Anacapa Island State Marine Reserve

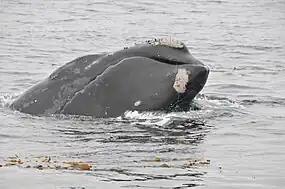
Single Gray Whale surfacing at Anacapa Island Special Closure

Anacapa SMR includes habitats for a range of cetaceans, including dolphins, porpoises, whales, and orcas. Whales are of major importance both for the natural ecosystem and the tourism economy of the territory. There are 27 different species of whales in the area, including blue whales, humpback whales, gray whales, fin whales, and pilot whales.